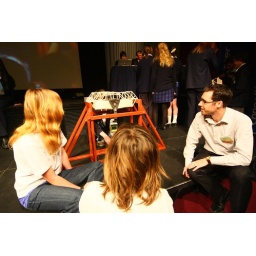
Con Wag bridge building competition held in Sydney Division during Australian Engineering Week 2008